Georges Banu

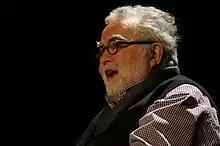
Banu in 2015

Georges Banu (22 June 1943 – 21 January 2023) was a Romanian-born French writer, theatre critic, and academic.